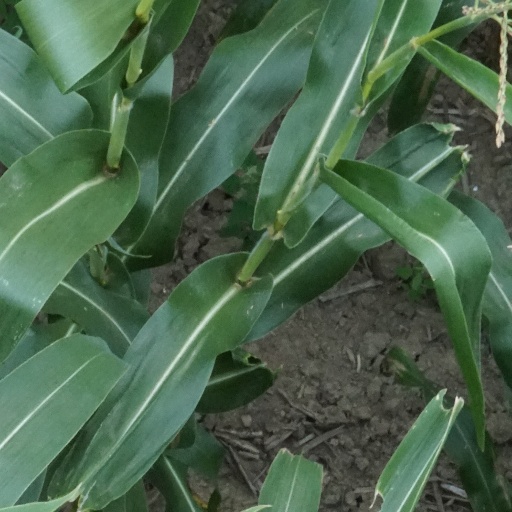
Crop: maize; corn